Brad Wilk

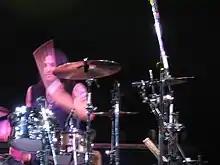
Wilk performing with Audioslave at the Montreux Jazz Festival in 2005

After de la Rocha left Rage Against the Machine in October 2000, the remaining members formed Audioslave with former Soundgarden frontman Chris Cornell. The band released their self-titled debut album in 2002. Their second album, "Out of Exile", was released in 2005 and debuted at the number one position on the Billboard 200. It was followed by "Revelations" in 2006. Compared to Rage Against the Machine, the majority of Audioslave's music was apolitical. After several months of inactivity, Audioslave formally disbanded in February 2007 when Cornell left to focus on his solo career.